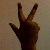
The image shows a hand gesture representing the number 3 in Indian Sign Language.